Levon Davidian

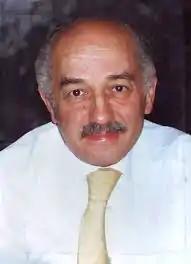

Levon Davidian (24 March 1944 in Hamadan – 15 July 2009), an Iranian-Armenian politician, was an Iranian parliament member. He was a psychiatrist and professor of university. He died when Caspian Airlines Flight 7908 crashed killing all passengers on board.